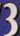
Number: 3